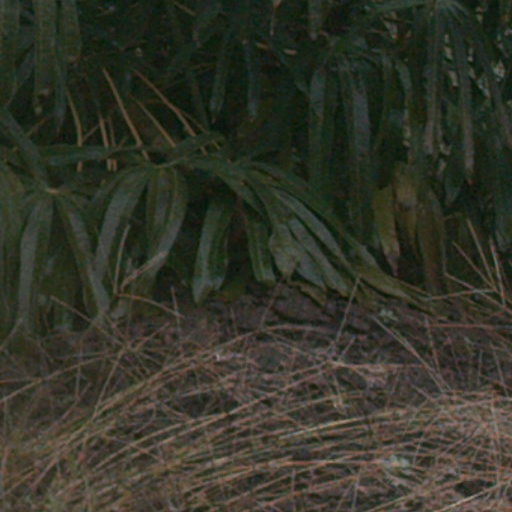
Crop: cassava